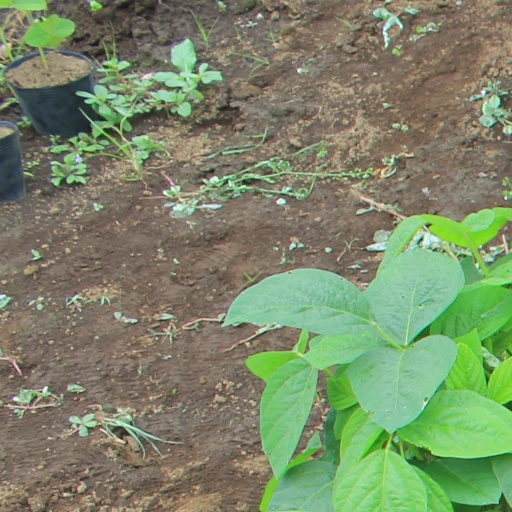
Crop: soybean